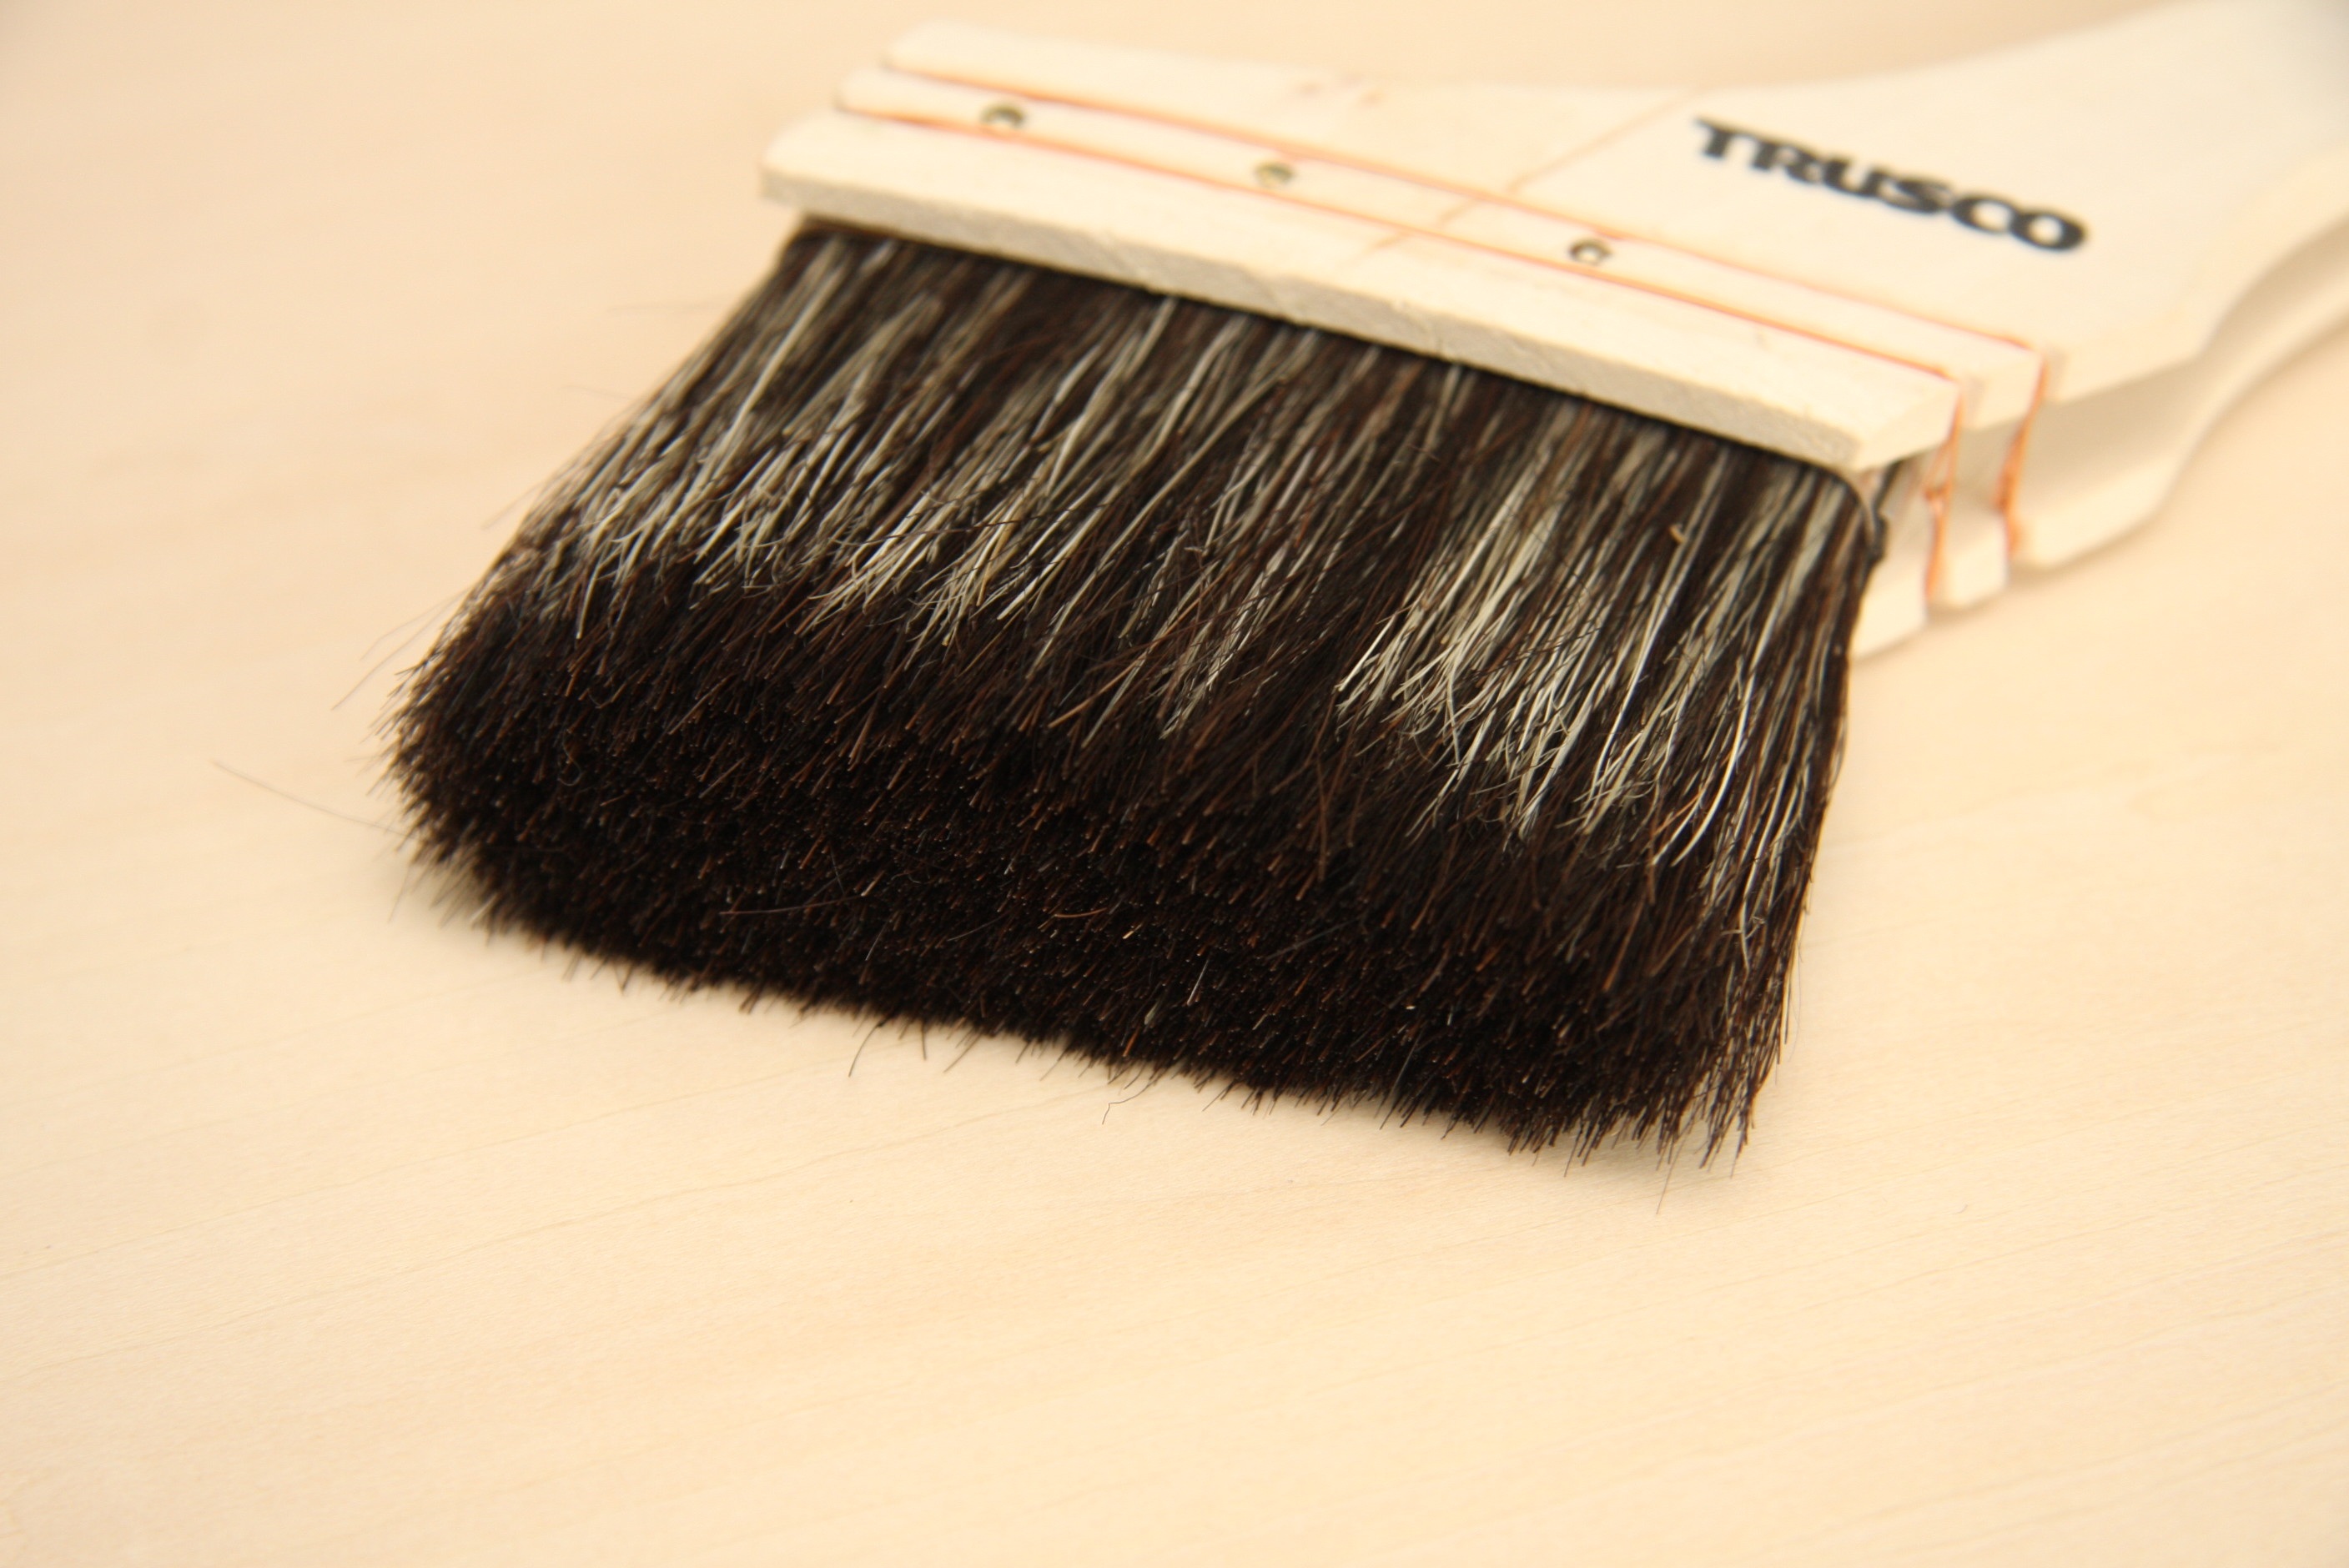
brush, paint, painting, cool image, diy, cool photo